Green Day

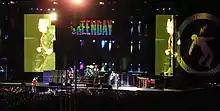
Green Day performing in New Jersey in 2005

During the American Idiot World Tour, the group filmed and recorded the two concerts at the Milton Keynes National Bowl in England. These recordings were released as a live CD and DVD set "Bullet in a Bible" on November 15, 2005. The DVD featured behind-the-scenes footage of the band and showed how its members prepared to put on the show. The final concerts of the 2005 world tour were in Sydney and Melbourne, Australia, on December 14 and 17, respectively.